Gunter Mansion

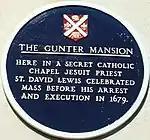
Plaque

After the Reformation and the Act of Supremacy 1558, in 1600, Thomas Gunter, a local Roman Catholic, built the house. A secret chapel was constructed in the attic.